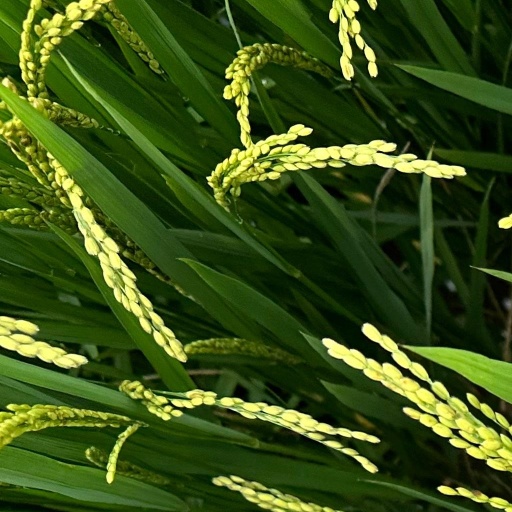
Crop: rice